Features new to Windows 8

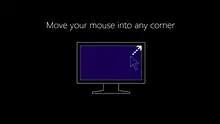
The tutorial that appears after the installation of Windows 8 and when a new user signs in for the first time

The interface also incorporates a taskbar on the right side of the screen known as "the charms" (lowercase), which can be accessed from any app or the desktop by sliding from the right edge of a touchscreen or compatible touchpad, by moving the mouse cursor to one of the right corners of the screen, or by pressing . The charms include Search, Share, Start, Devices and Settings charms. The Start charm invokes or dismisses the Start screen. Other charms invoke context-sensitive sidebars that can be used to access app and system functionality. Because of the aforementioned changes involving the use of hot corners, user interface navigation in Windows 8 is fundamentally different when compared with previous versions of Windows. To assist new users of the operating system, Microsoft incorporated a tutorial that appears during the installation of Windows 8, and also during the first sign-in of a new user account, which visually instructs users to move their mouse cursor into any corner of the screen (or swipe the corners on devices with touchscreens) to interact with the operating system. The tutorial can be disabled so that it does not appear for new user accounts. Windows 8.1 introduces navigation hints with instructions that are displayed during the first use of the operating system, and also includes a help and support app.